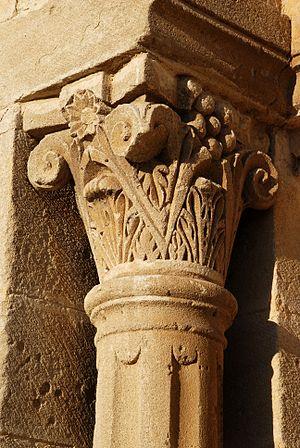
France - Provence - Prieuré Notre-Dame de Salagon
Le prieuré Notre-Dame de Salagon est un prieuré roman situé sur le territoire de la commune de Mane dans le département français des Alpes-de-Haute-Provence en région Provence-Alpes-Côte d'Azur.